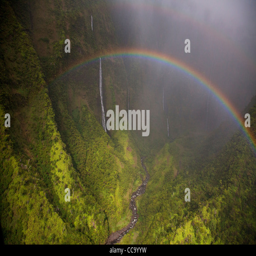
aerial of a rainbow and waterfalls